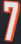
Number: 7